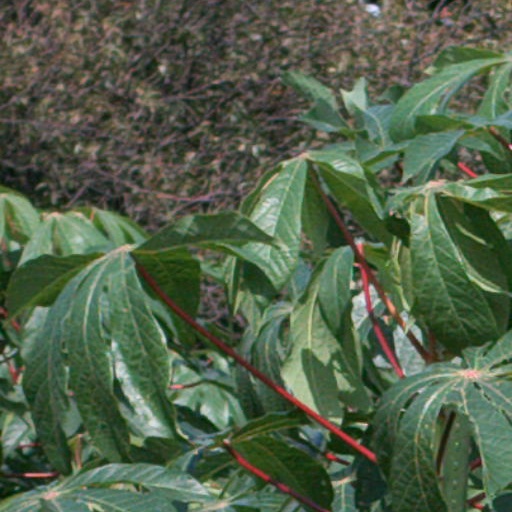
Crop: cassava